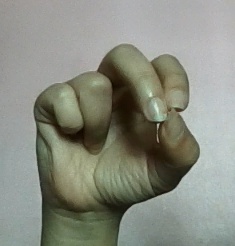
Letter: gaaf